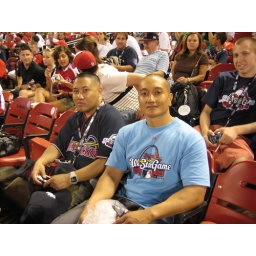
sitting in the diamond box seats, section 141, row K, seats 1-3